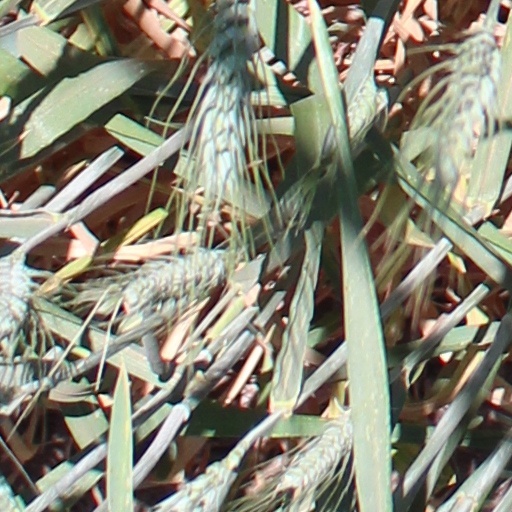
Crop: wheat